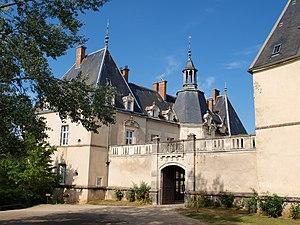
Château de Sainte-Sabine (Côte-d'Or, France)
Sainte-Sabine est une commune française située dans le canton d'Arnay-le-Duc du département de la Côte-d'Or, en région Bourgogne-Franche-Comté.